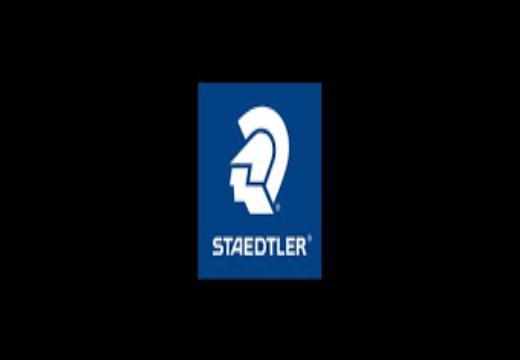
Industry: Necessities